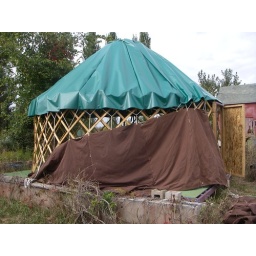
the wall is laced up with two nylon ropes running in belt loops on the roof and grommets on the wall.